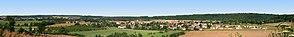
Panorama Commercy (au fond à gauche) - Vignot (au premier plan à droite) (France, Meuse, 55)
Vignot est une commune française située dans le département de la Meuse, en région Grand Est. Elle est à l'entrée du Parc Naturel Régional de Lorraine.